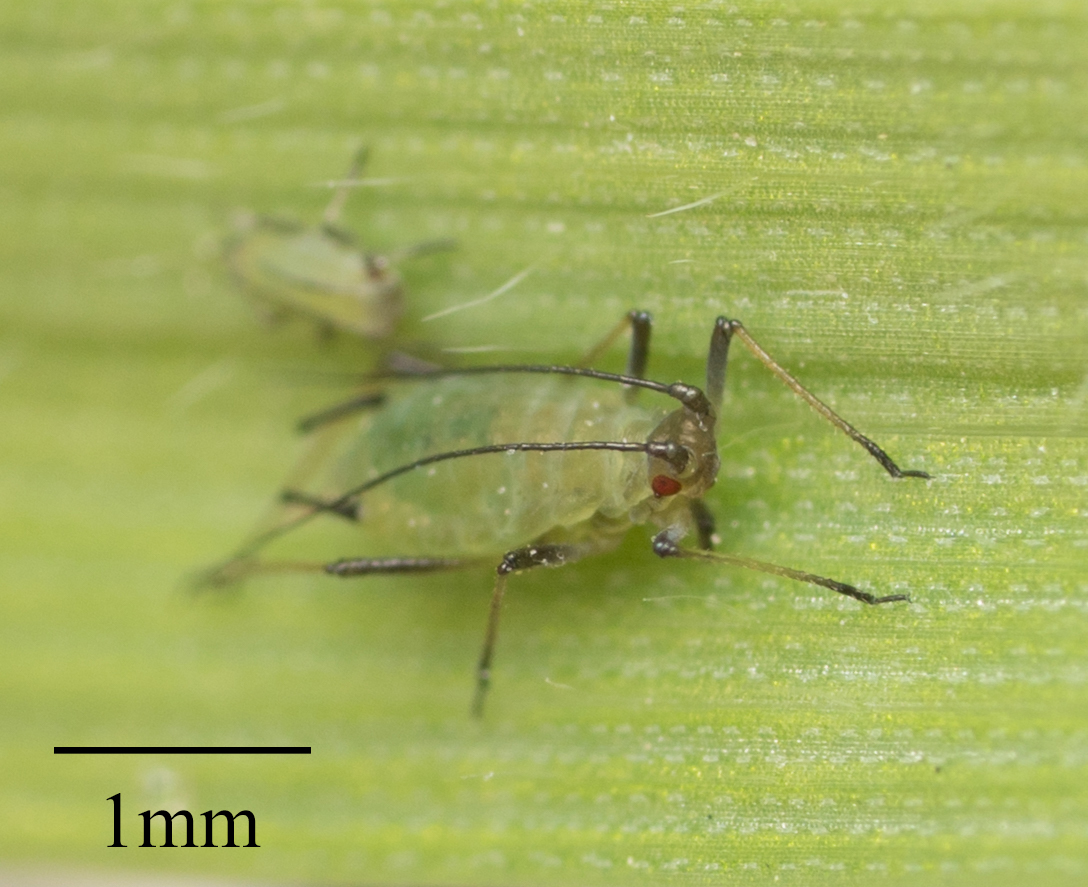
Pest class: english_grain_aphid